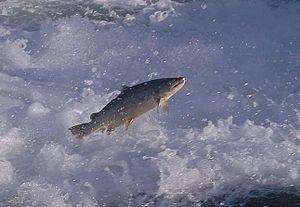
La Clarée est une rivière française, dans le département des Hautes-Alpes, en région Provence-Alpes-Côte d'Azur, affluent droit de la Durance, sous-affluent du Rhône.
Salmo trutta est une espèce de poissons de la famille des Salmonidés qui correspond à la truite commune européenne. L'espèce est polymorphe. Selon les variétés locales et la situation côtière ou continentale d'un cours d'eau, une proportion très variable des truites qui y naissent peuvent migrer en mer. C'est potentiellement une espèce invasive en Amérique du Nord. Dans la plupart des pays, sa pêche est réglementée.